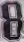
Number: 8